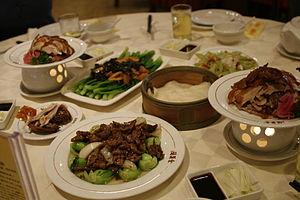
La cuisine de Pékin est un style de cuisine connue sous le nom de jing, autrefois appelée cuisine mandarine ou impériale. Son nom est parfois associé à l’une des quatre grandes familles, groupant les huit grandes cuisines régionales de la Chine.